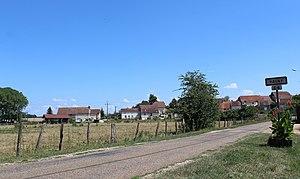
Entrée du village
Valay est une commune française située dans le département de la Haute-Saône, en région Bourgogne-Franche-Comté.